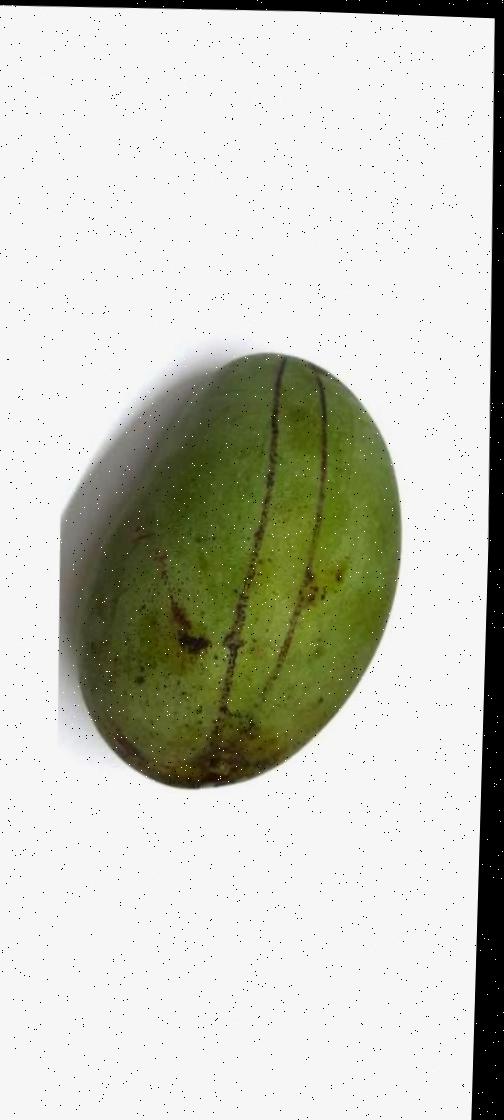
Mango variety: Fazli Shurmai